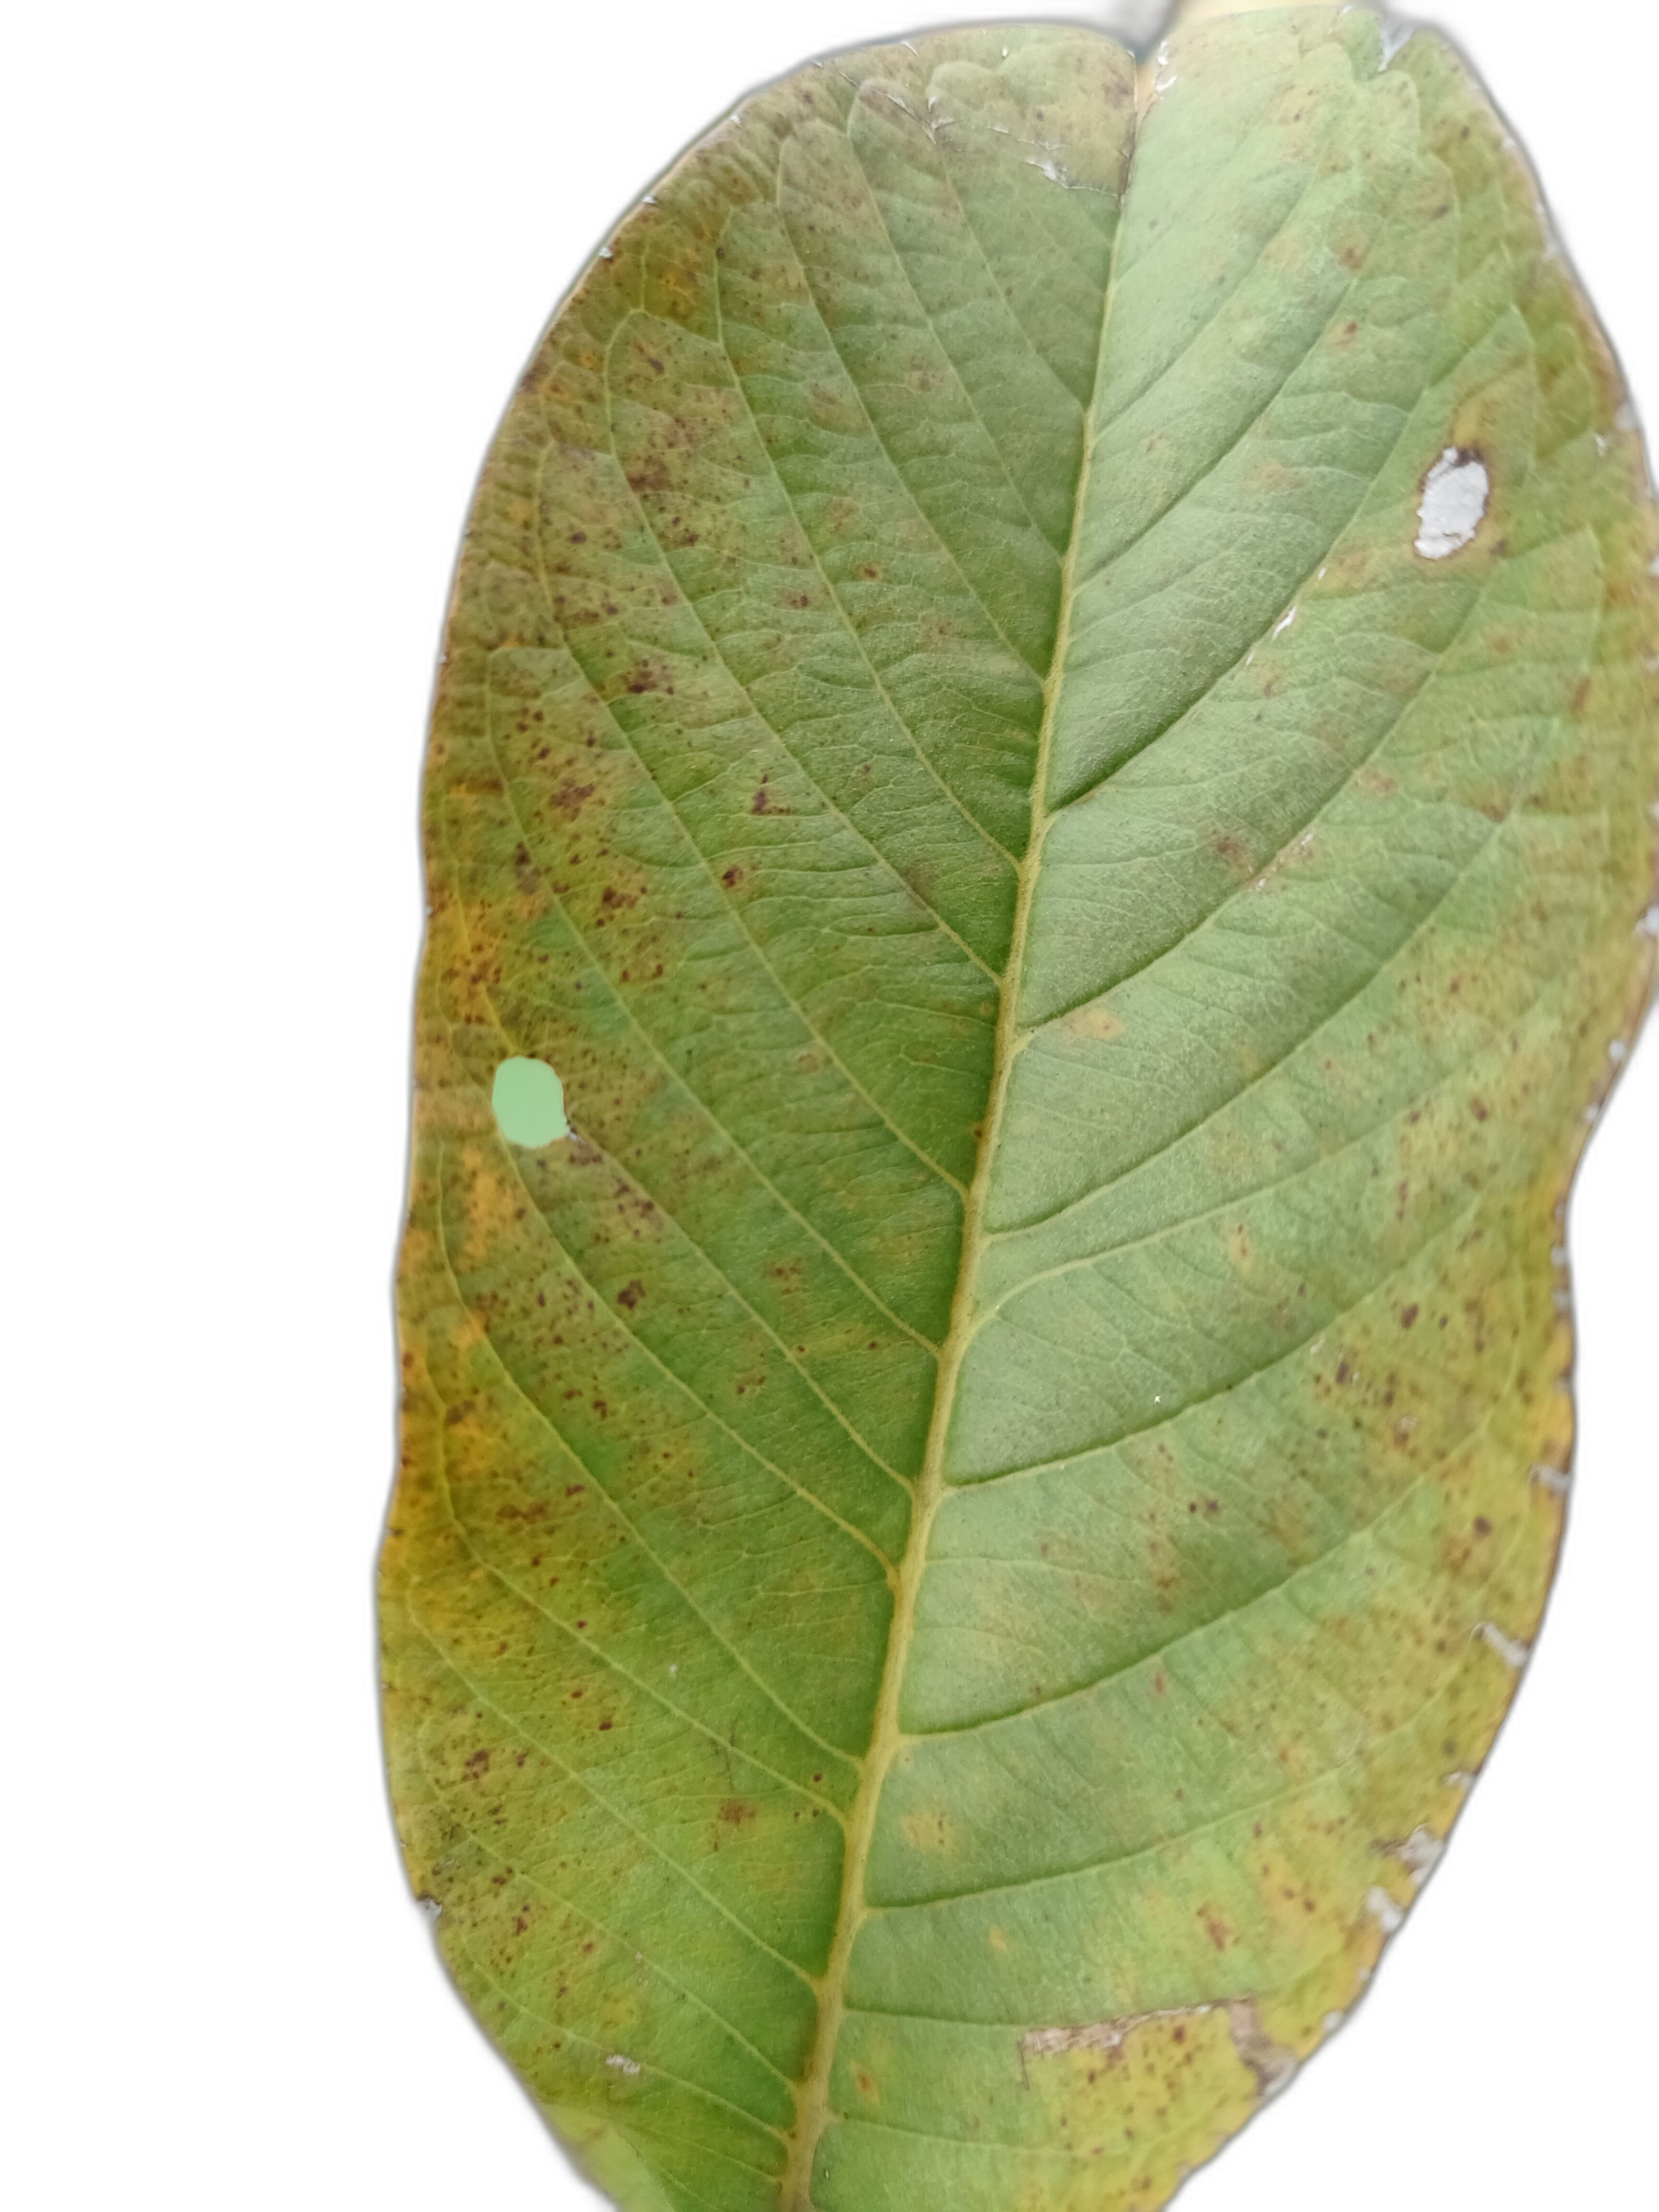
Plant part: leaf
Disease: Rust